Education in Burkina Faso

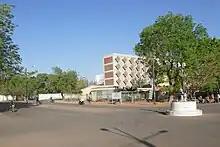
University of Ouagadougou

As of 2010 there were three main public universities in Burkina Faso: The Polytechnic University of Bobo-Dioulasso, the University of Koudougou and the University of Ouagadougou. The first private higher education institution was established in 1992 and the Université Libre de Ouagadougou began operations in 2000. The Université Catholique de l'Afrique de l'Ouest opened its Burkina campus in Bobo-Dioulasso in 2000 with a food and agriculture speciality, and the Catholic in 2004 in Ouagadougou. Supervision rates are different from one university to another. At the University of Ouagadougou there is one lecturer for every 24 students, while at The Polytechnic University of Bobo-Dioulasso they have one lecturer for every three students.